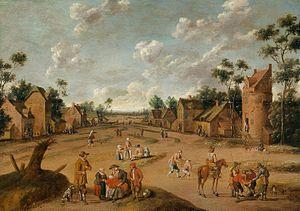
Cornelis Droochsloot ou Cornelius Droochsloot est un peintre néerlandais du siècle d'or.